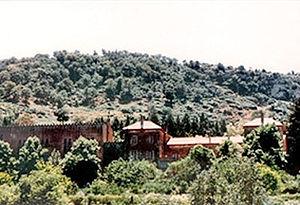
photo du monastere de tibhirine
Paul Gabriel Dochier, plus connu sous son nom de religion de Frère Luc, né le 31 janvier 1914 à Bourg-de-Péage et mort assassiné dans les jours suivants le 20 avril 1996, est l'un des sept moines de Tibhirine tués pendant les années noires des années 1993-2000 en Algérie qui ont provoqué la mort de 200 000 personnes. Le destin de ces moines trappistes a inspiré le film de Xavier Beauvois, Des hommes et des dieux, primé au festival de Cannes en 2010, et dans lequel il est interprété par Michael Lonsdale. Inclus au groupe des martyrs d'Algérie, il a été proclamé bienheureux le 8 décembre 2018.